HSC-12

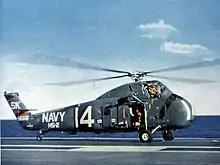
HS-2 HSS-1 on , 1959.

Helicopter Anti-Submarine Squadron TWO was established on 7 March 1952 making it the oldest currently active operational Navy helicopter squadron (only Helicopter Training Squadron EIGHT (HT-8) is older). It was the first Anti-Submarine Warfare (ASW) helicopter squadron on the West Coast, flying the HO4S-3 Chickasaw. Initially used in small detachments, the first deployment as an entire squadron was made in 1957 by which time the squadron was flying the HSS-1 Seabat, embarked aboard the aircraft carrier . At this time, the squadron was manned by 258 enlisted and 39 officers to fly and maintain 17 aircraft. Since that time, the squadron has deployed in ten other carriers and is currently with Carrier Air Wing Five (CVW-5) aboard USS "Ronald Reagan" (CVN-76) with 190 enlisted, 22 officers and eight MH-60S Seahawk helicopters.